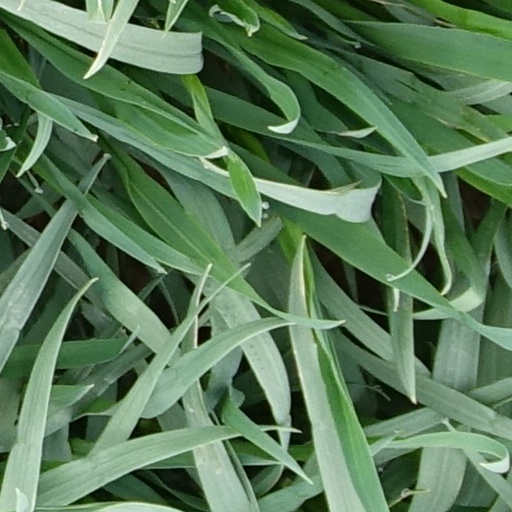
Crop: wheat